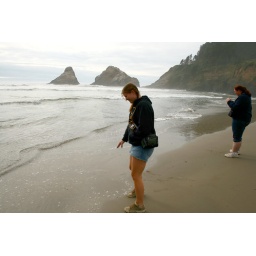
Hope and Lacey on the beach below Heceta Head lighthouse